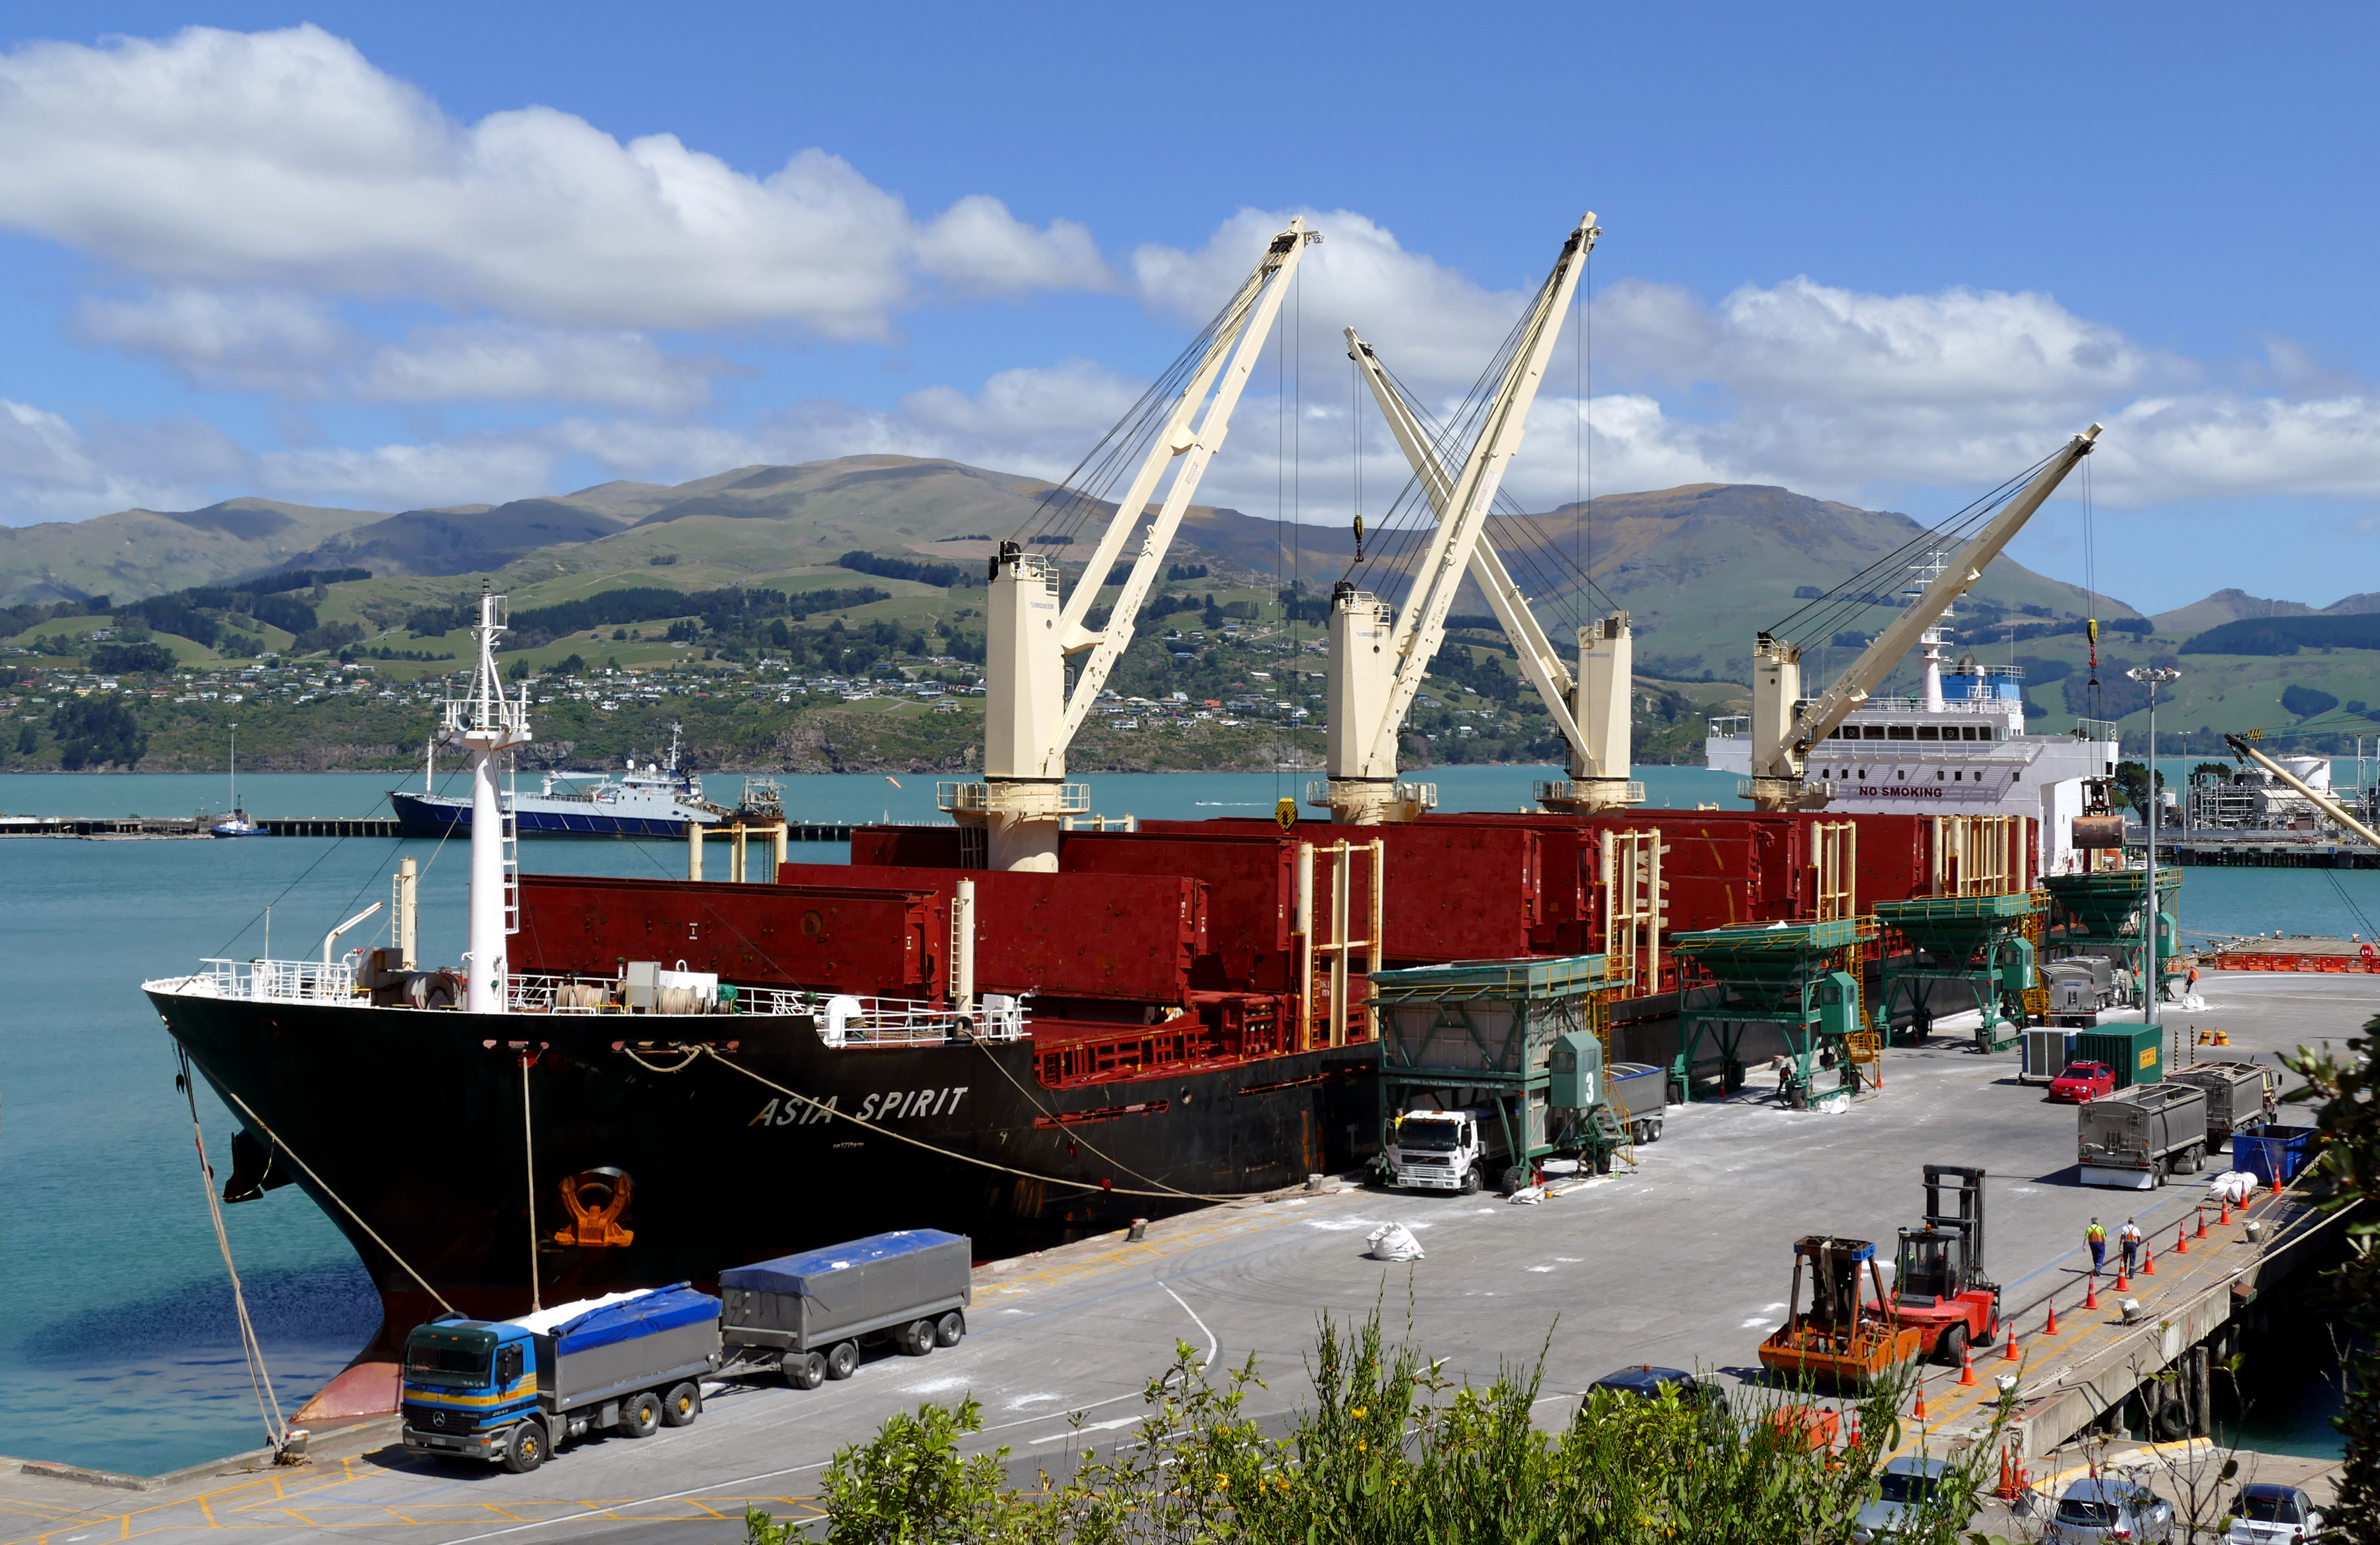
sea, coast, ocean, dock, boat, ship, transport, vehicle, harbor, port, cargo ship, waterway, publicdomain, infrastructure, ships, portoflyttleton, lumixfz1000, ports, tugboat, asianspirit, bulgcarrier, watercraft, container ship, fishing vessel, freight transport